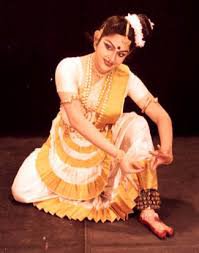
Dance form: mohiniyattam